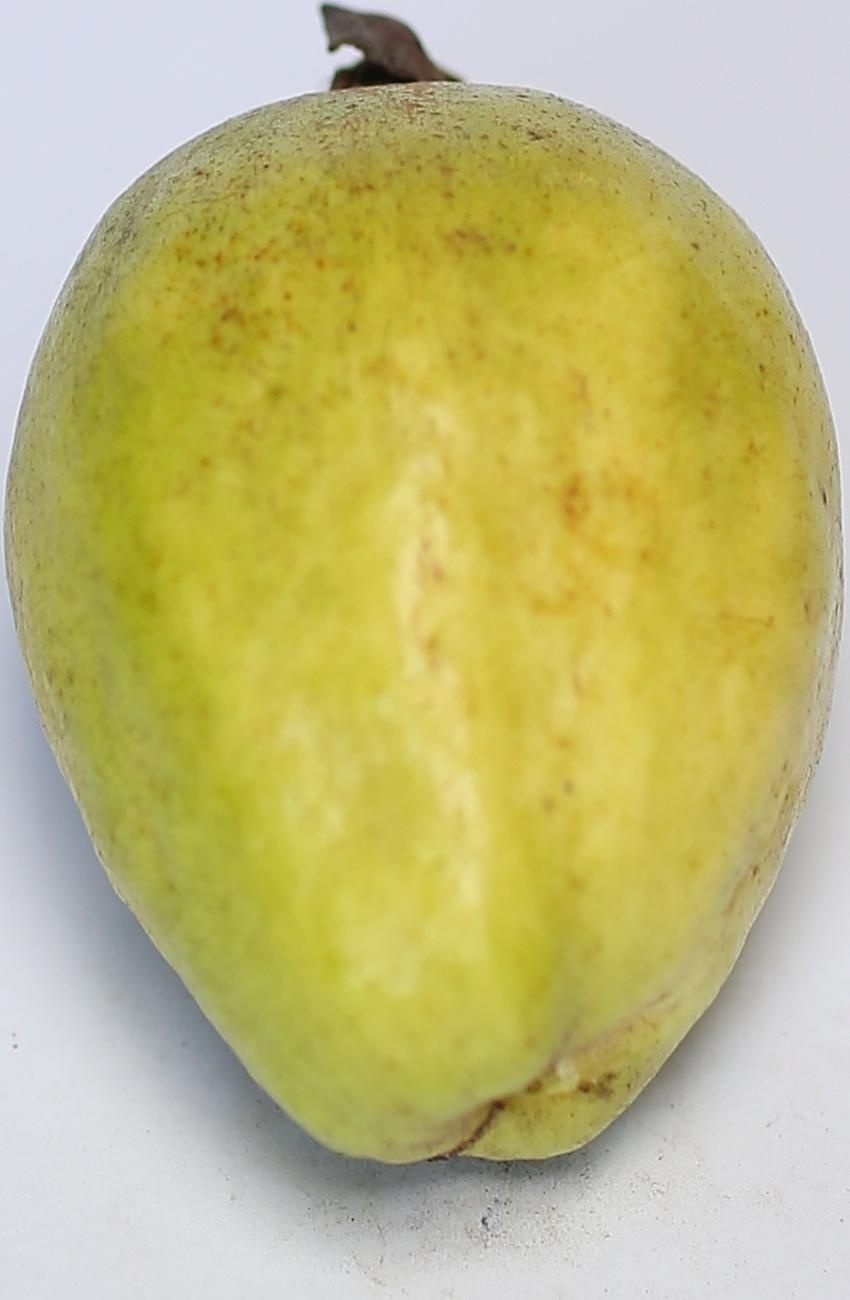
Maturity: mature-green
Variety: thadhrami